Atractyloside

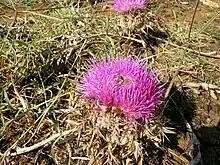
Distaff thistle ("Atractylis gummifera") contains atractyloside

Atractyloside is found in numerous plant species in the daisy family e.g. "Atractylis gummifera", "Callilepis laureola", "Xanthium strumarium", "Iphiona alsoeri", "Pascalia glauca", "Wedelia glauca", and "Iphiona aucheri" among others. It is also found in very low concentrations in "Coffea arabica".